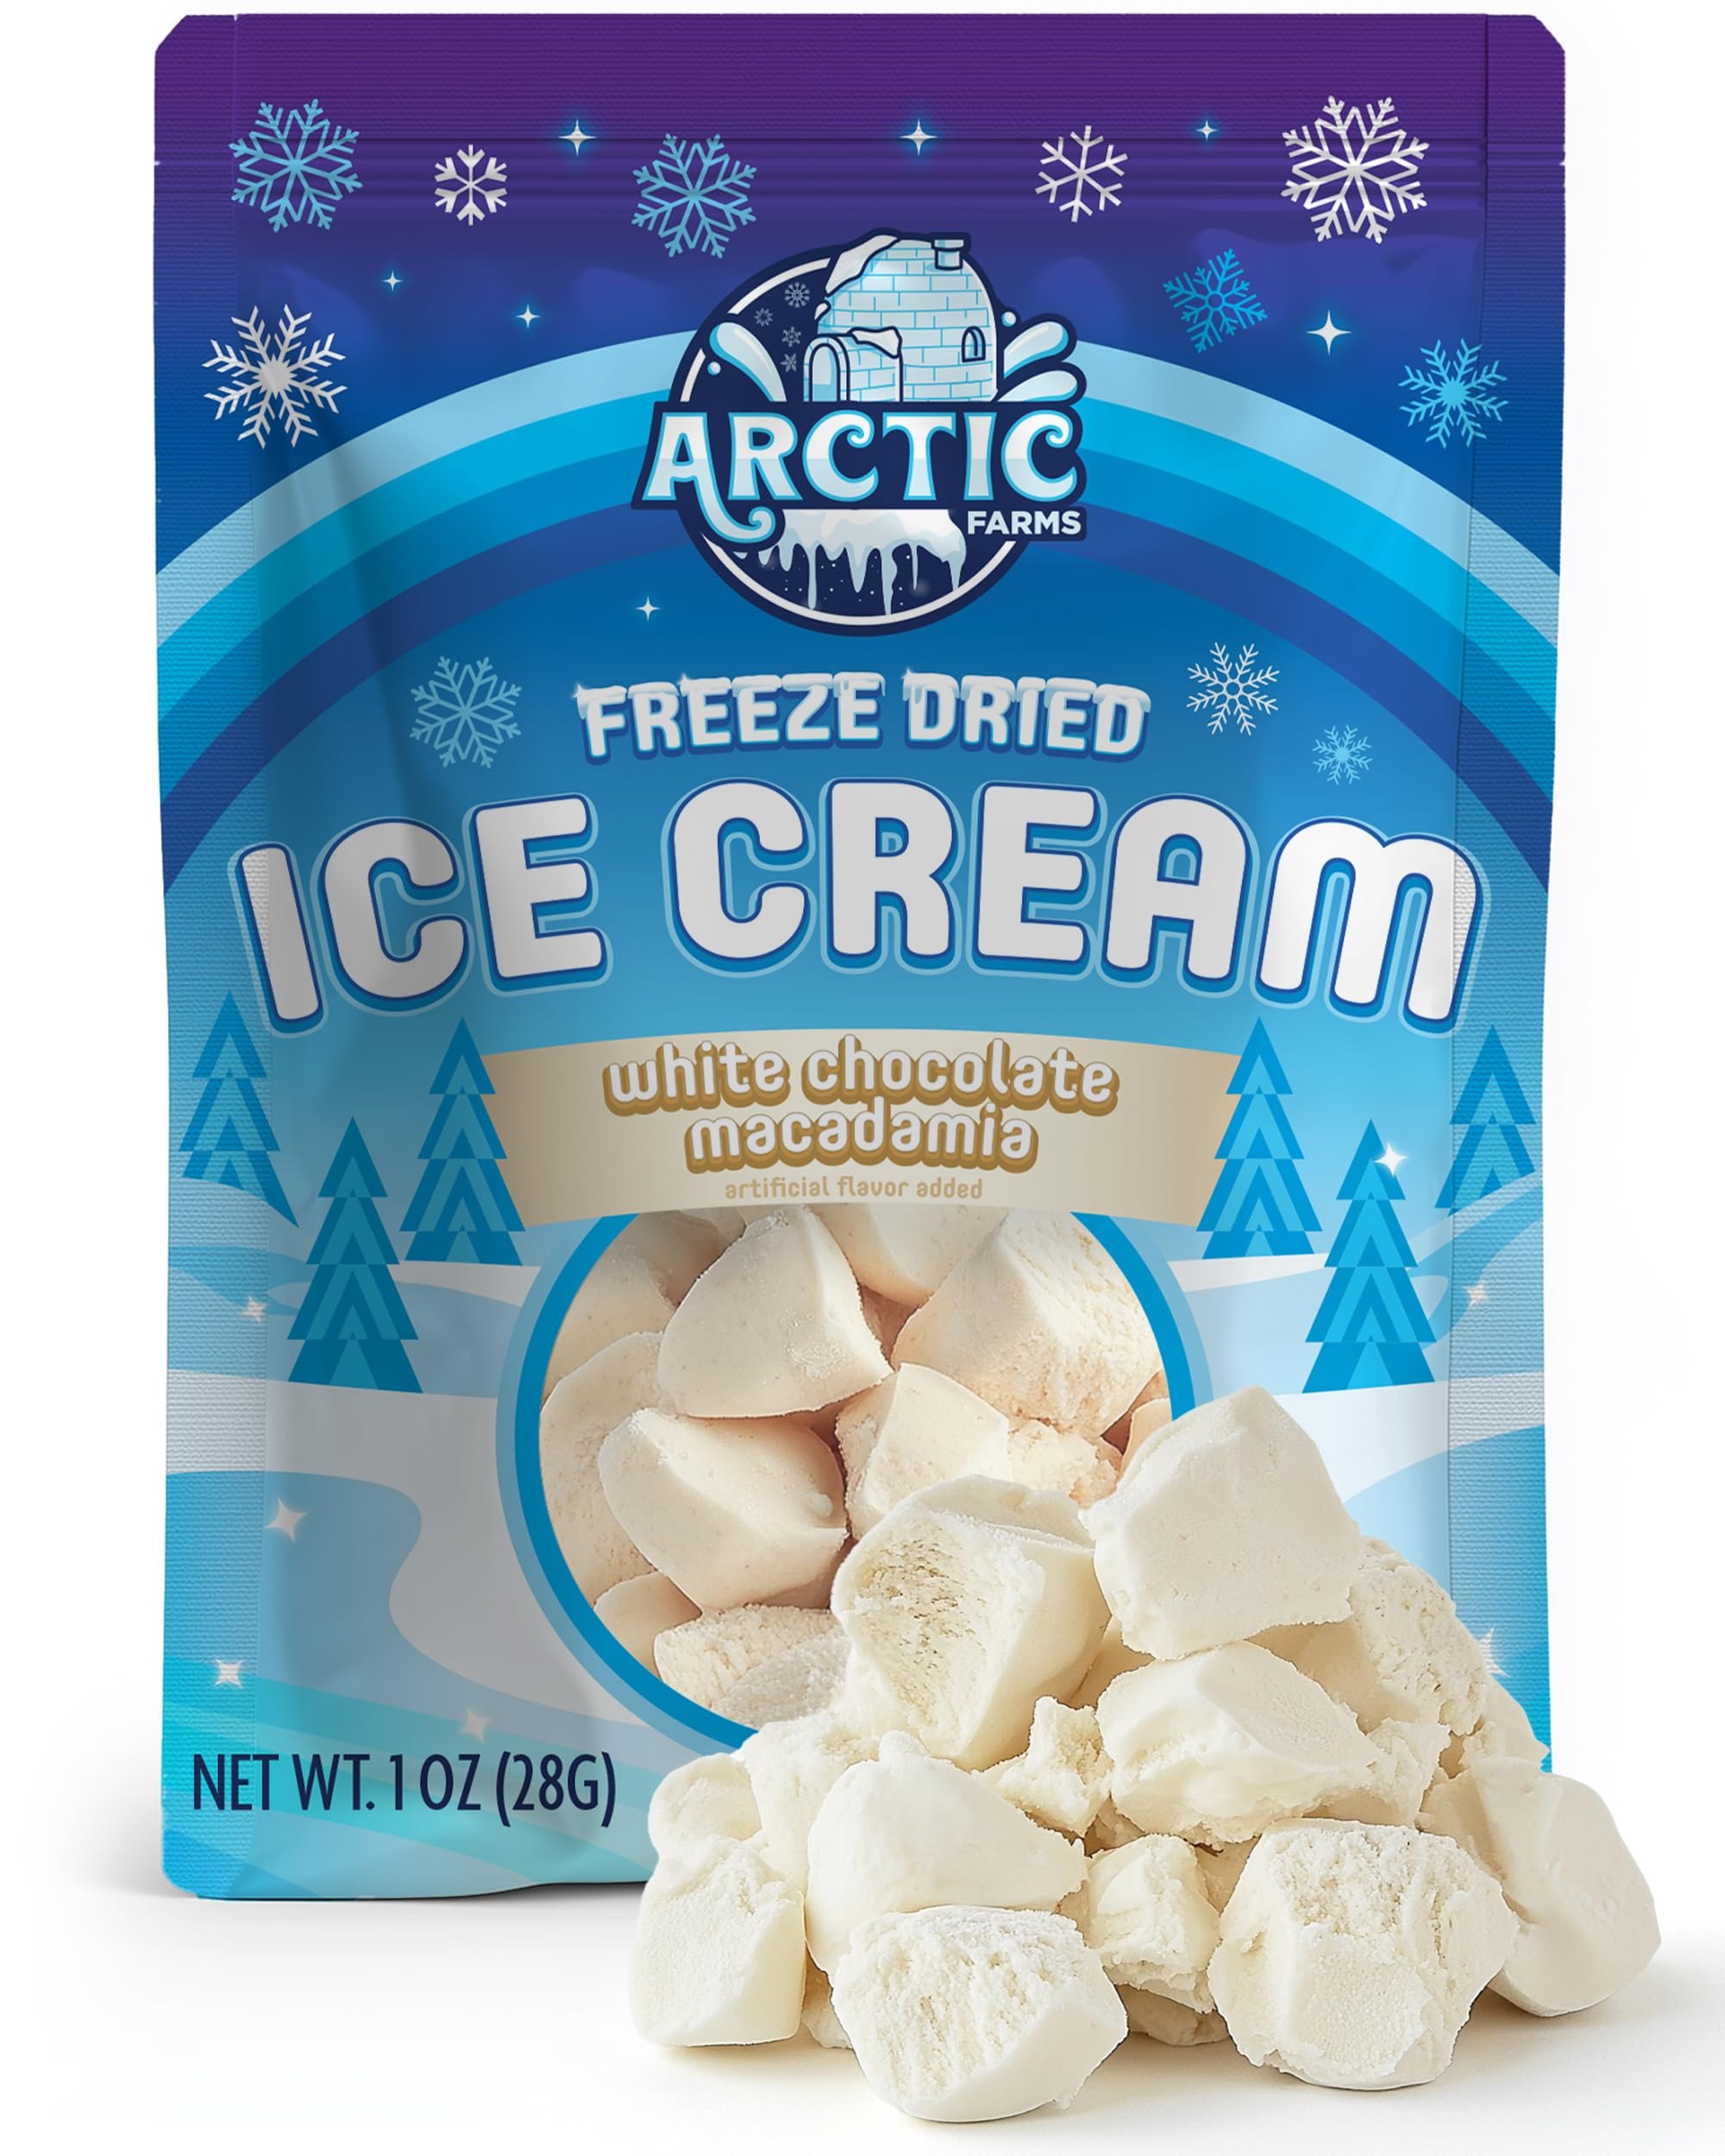
Item Name: Arctic Farms Freeze Dried Ice Cream that Does Not Melt (1 Ounce, White Choco Macadamia)
Bullet Point 1: Freeze Dried Ice Cream Bits.
Bullet Point 2: Flavor: White Choco Macadamia.
Bullet Point 3: Net Weight: 1oz.
Bullet Point 4: Made in USA.
Bullet Point 5: Satisfaction guaranteed!
Product Description: Freeze Dried Ice Cream. Does not melt. Ready to eat.
Value: 1.0
Unit: Ounce

Price: 6.99